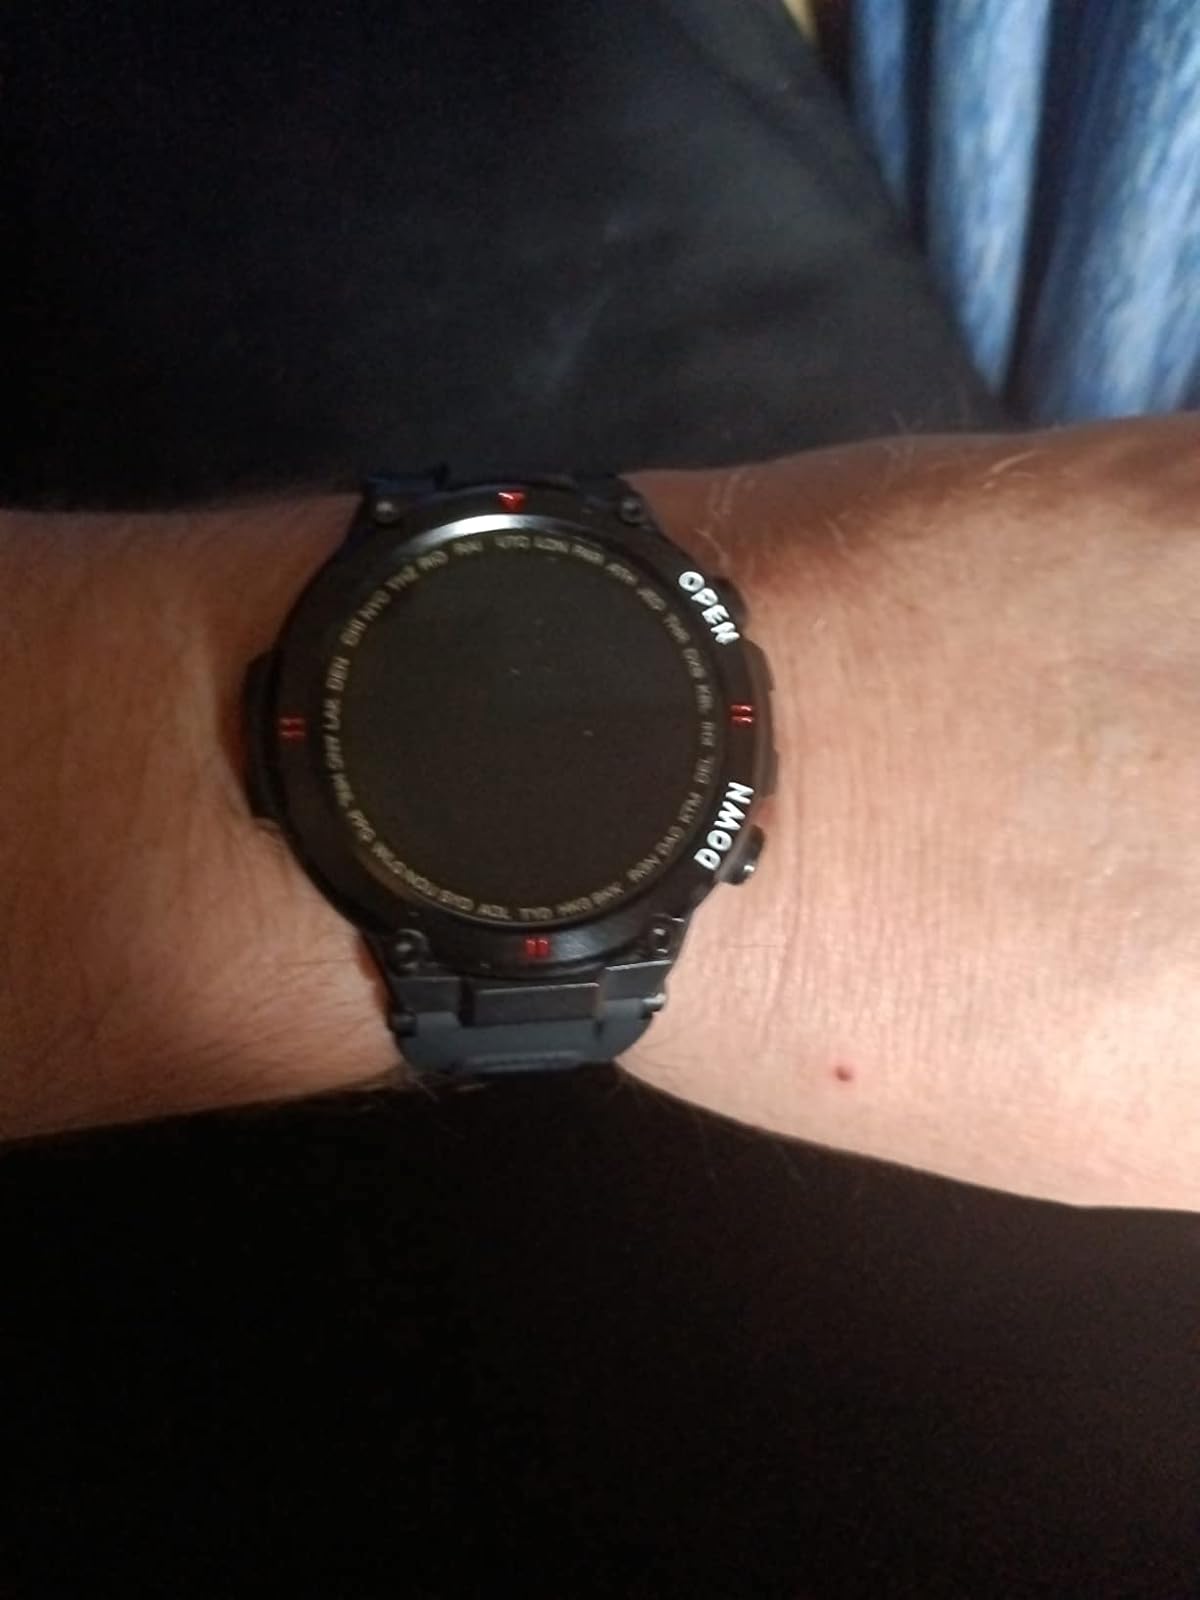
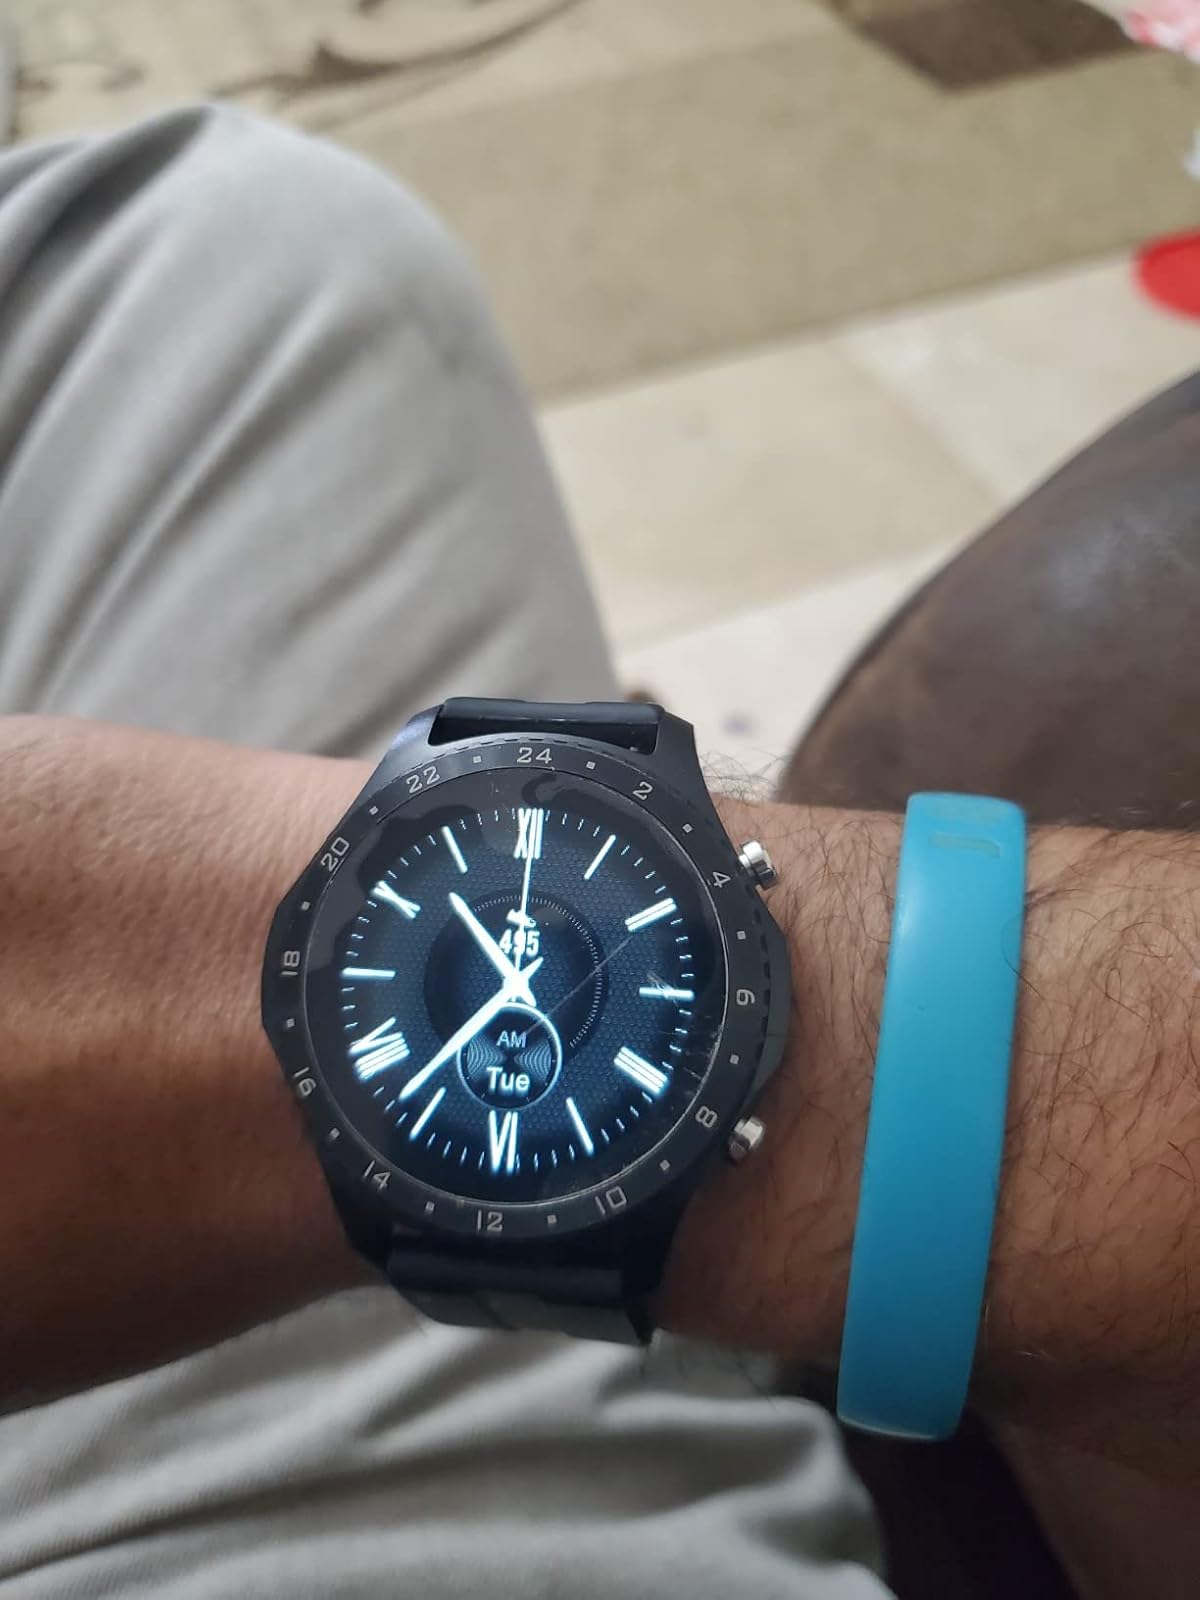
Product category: smartwatch
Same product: no